1st Durham Rifle Volunteers

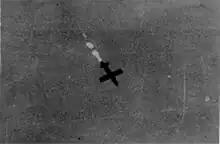
V-1 in flight over Antwerp

Brussels was liberated from the Germans in September 1944, and in October it came under bombardment by V-1 flying bombs (codenamed 'Divers'). To deal with this menace, an integrated system ('Brussels X' ) was developed with warning stations and observation posts, supported by radar and searchlights under the operational command of 101st AA Brigade. 54th S/L Regiment was despatched from England to join this layout, arriving between 10 and 19 November.